Trading Places

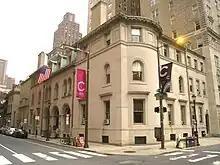
The Curtis Institute of Music pictured in 2010. The building was used as the exterior of the Heritage Club where Winthorpe and Valentine first meet.

Principal photography began on December13, 1982. The budget was estimated to be $15million. Filming took place on location in Philadelphia and New York City. Robert Paynter and Malcolm Campbell served, respectively, as the film's cinematographer and editor.